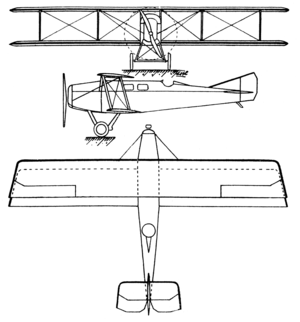
Le Potez IX est un biplan monomoteur de transport français conçu en 1920.